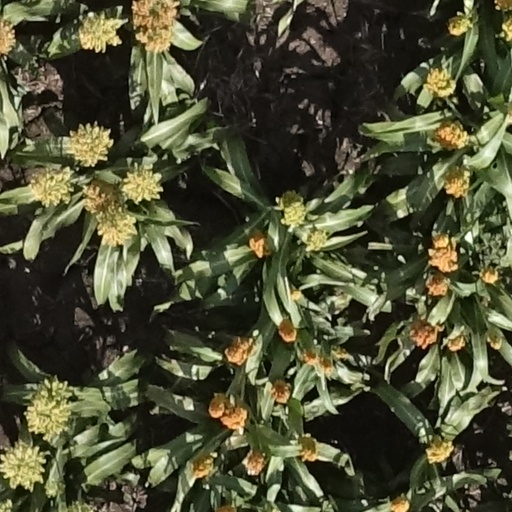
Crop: sorghum